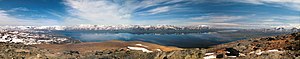
Torneträsk
Udsigt fra Nuolja (1169 m.o.h.) over Torneträsk
Torneträsk er en svensk sø i det nordvestlige Lappland, i Kiruna kommune, med et areal på 330 km². Torneträsk, der er over 70 kilometer lang, er fordybet af en gletsjer, og har en største dybde på 168 meter, hvilket gør den til Sveriges næstdybeste efter Hornavan. Den afvandes gennem Torne älv. Normalt er der is på søen fra december til juni, men der kan forekomme afvigelser. Elven Abiskojåkka er Torneträsks største tilløb.